Solidarity (South African trade union)

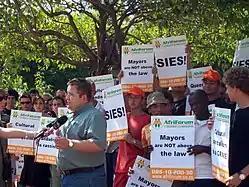
An AfriForum protest in Pretoria against the destruction of a Great Trek monument in Standerton.

AfriForum, an independent initiative of Solidarity, is an organisation in South Africa linked to the Solidarity trade union. It was established in 2006 to encourage the re-engagement of the Afrikaners and other minorities in the public sphere. It promotes the protection of Afrikaner culture, and has opposed renaming streets and affirmative action. AfriForum has attracted significant controversy because of its views, especially denial that Apartheid was a crime against humanity, albeit nonetheless immoral.